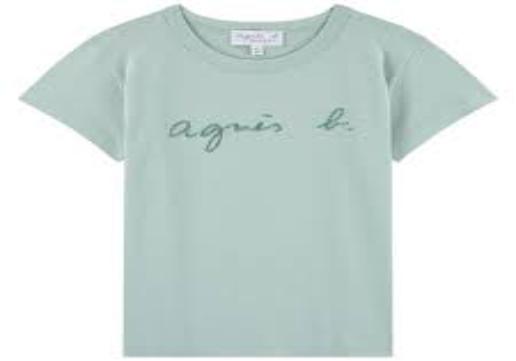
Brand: Agnes b
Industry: Clothes